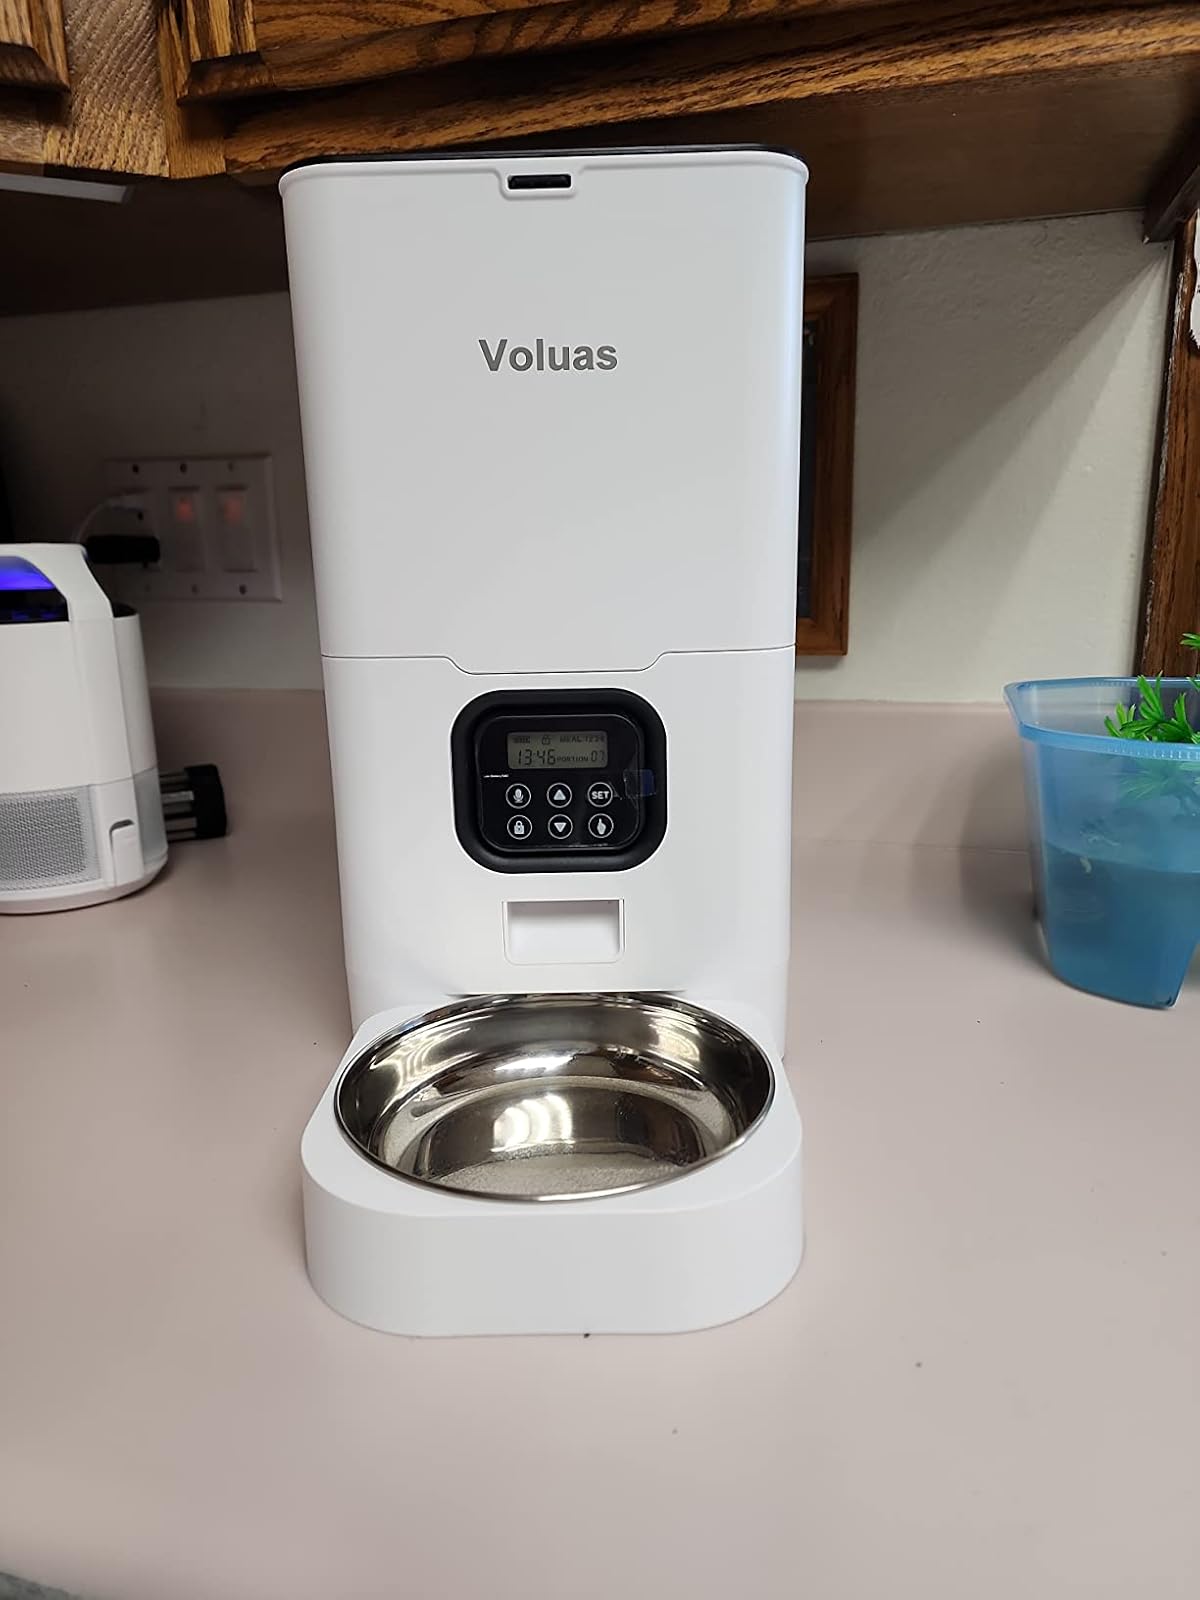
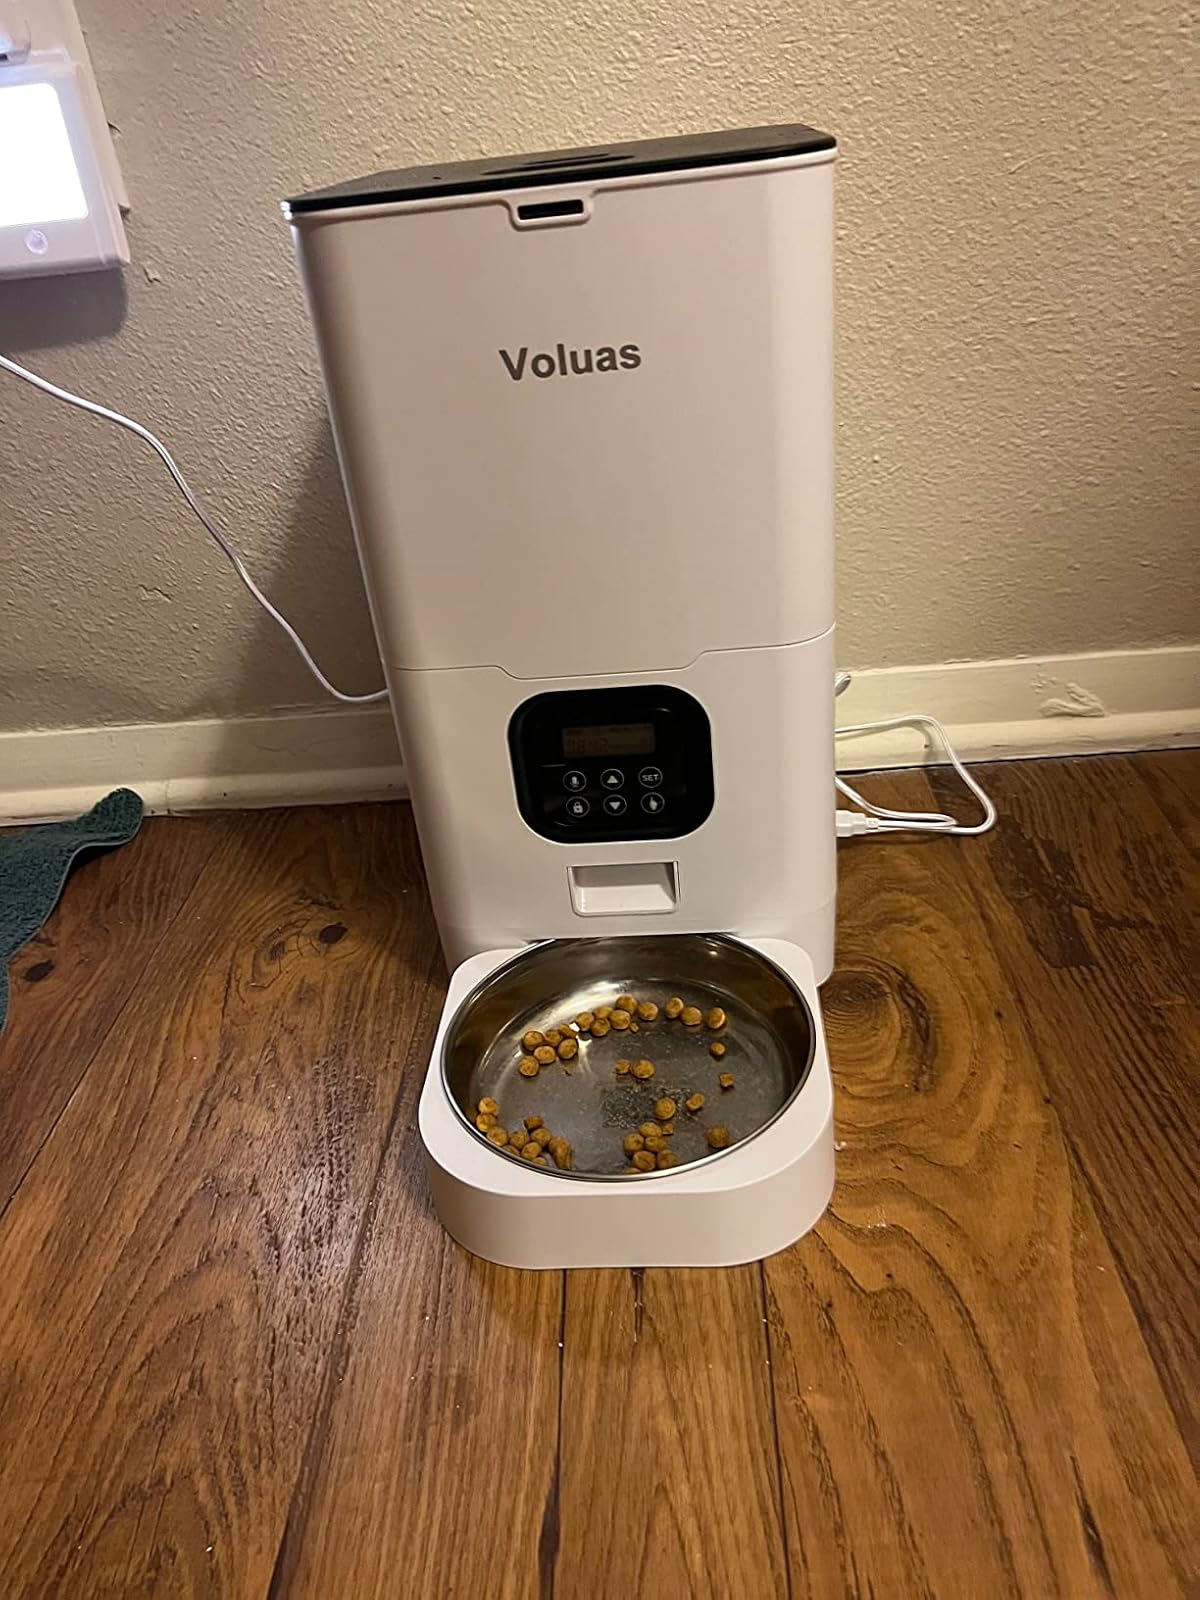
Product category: items_feeder
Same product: yes